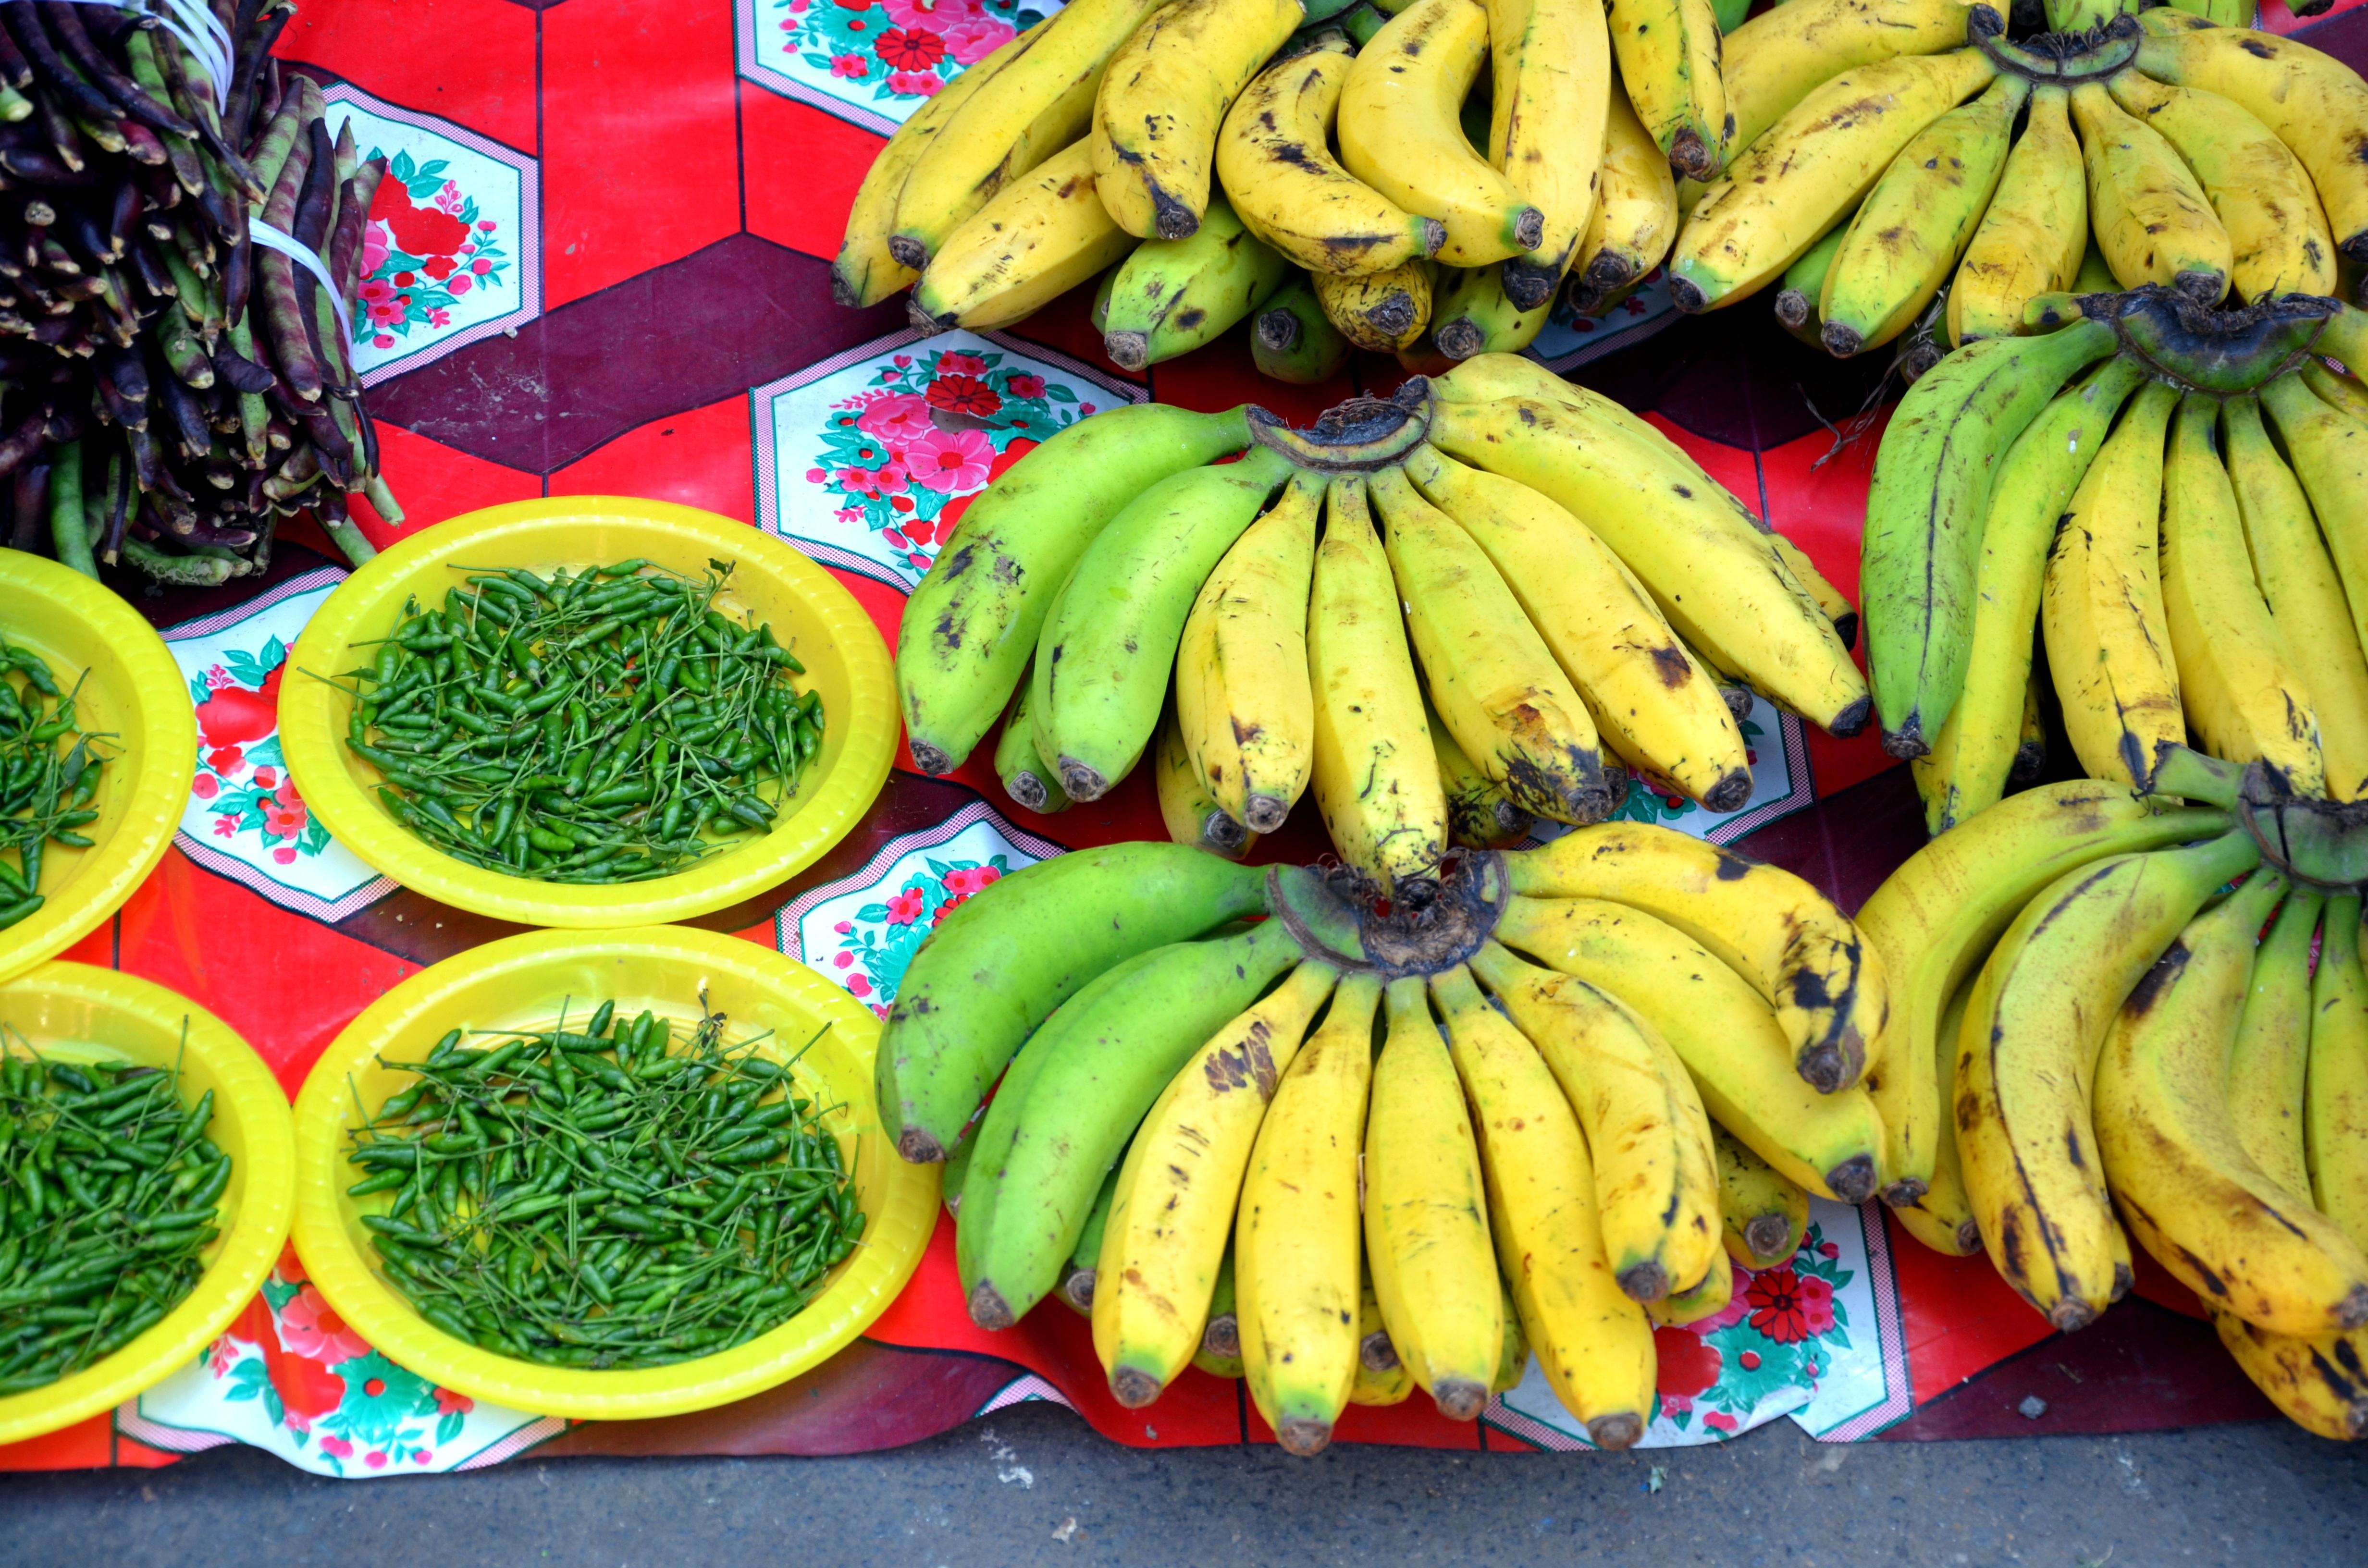
plant, fruit, flower, food, produce, market, gourd, carving, flowering plant, land plant, banana family